Hefferan Park Air Raid Shelter

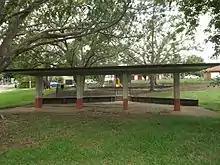
Structure and playground in the background, 2015

The Hefferan Park air raid shelter is a rectangular concrete structure comprising a heavy floor slab and a flat roof supported by concrete piers. It stands adjacent to a playground under the canopies of mature fig trees in the northern end of Hefferan Park, which is located at a major road intersection, and is near the Dutton Park railway station. The roof of the shelter is painted light green. The bottom sections of the piers are painted red, while the upper sections of the piers are painted white. The floor of the shelter is paved with red and white pavers in a diagonal pattern.